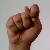
The image shows a hand gesture representing the letter 'T' in Indian Sign Language.